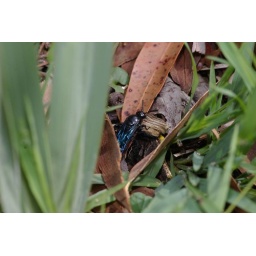
A blue flower wasp within the grass